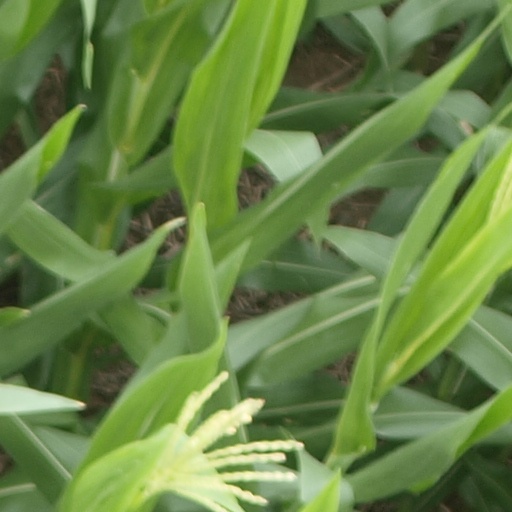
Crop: maize; corn